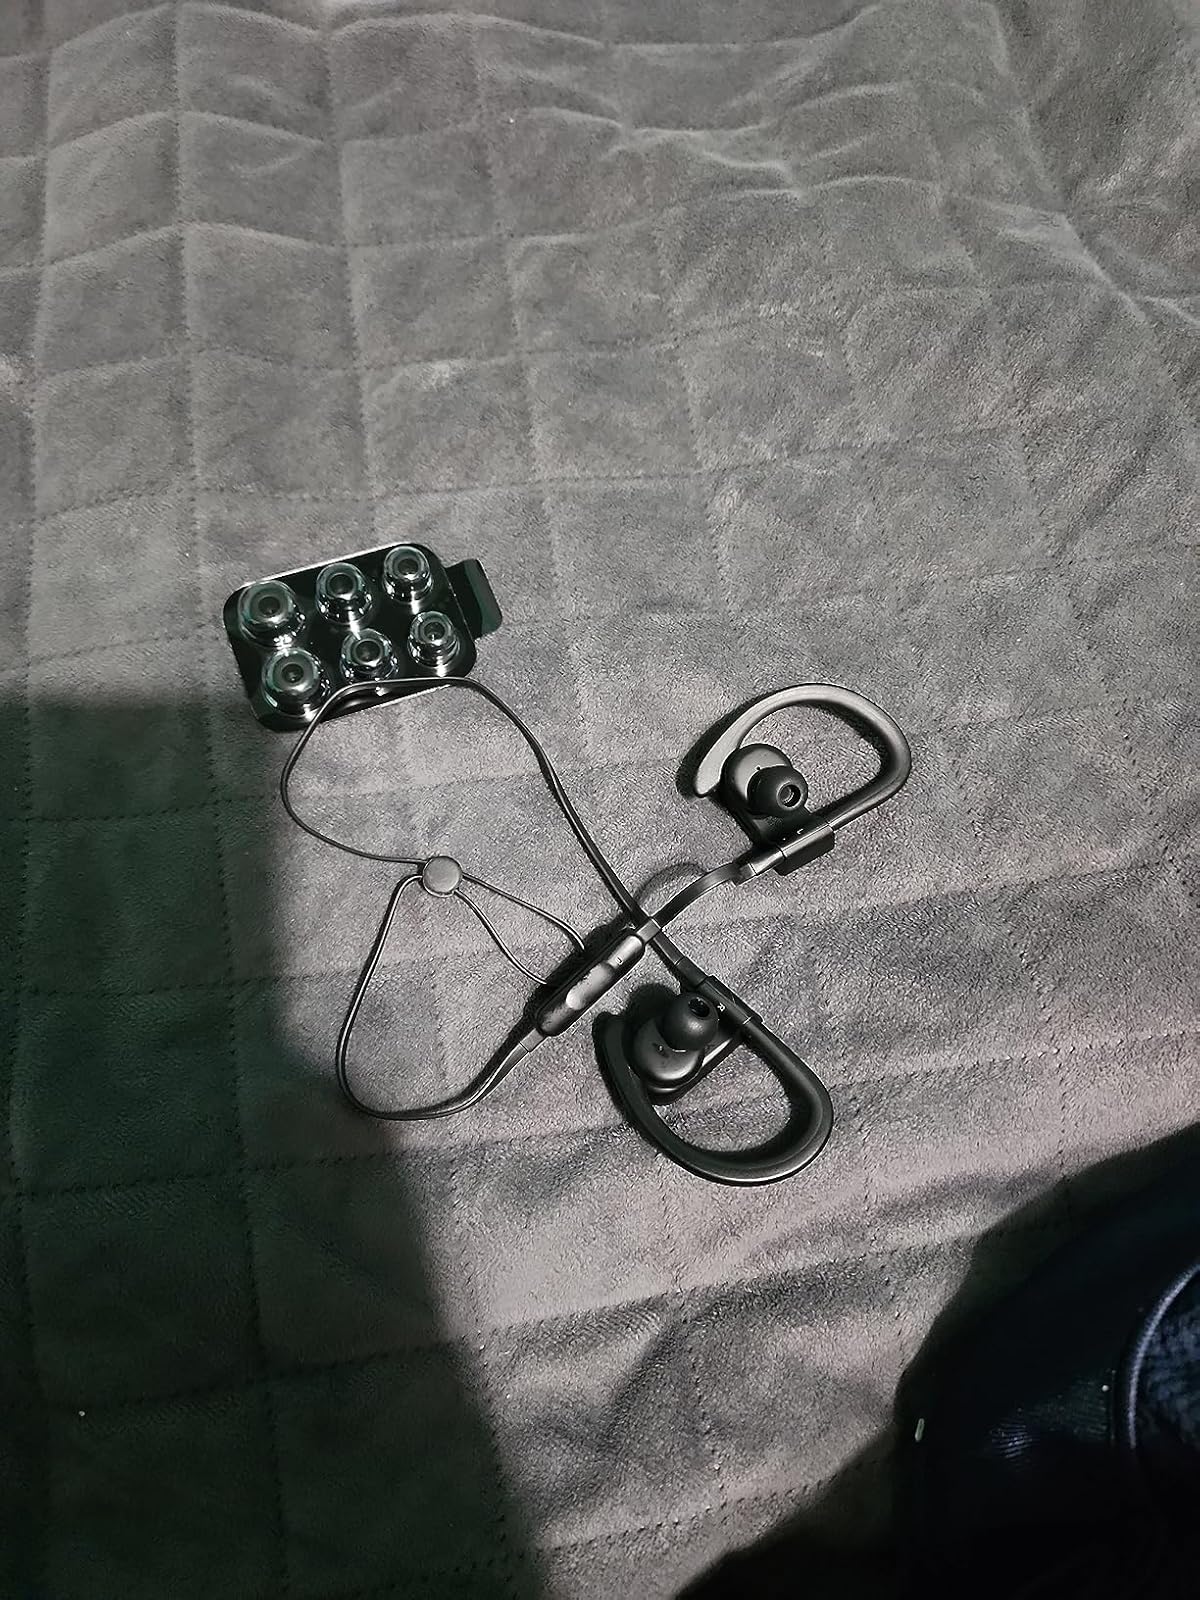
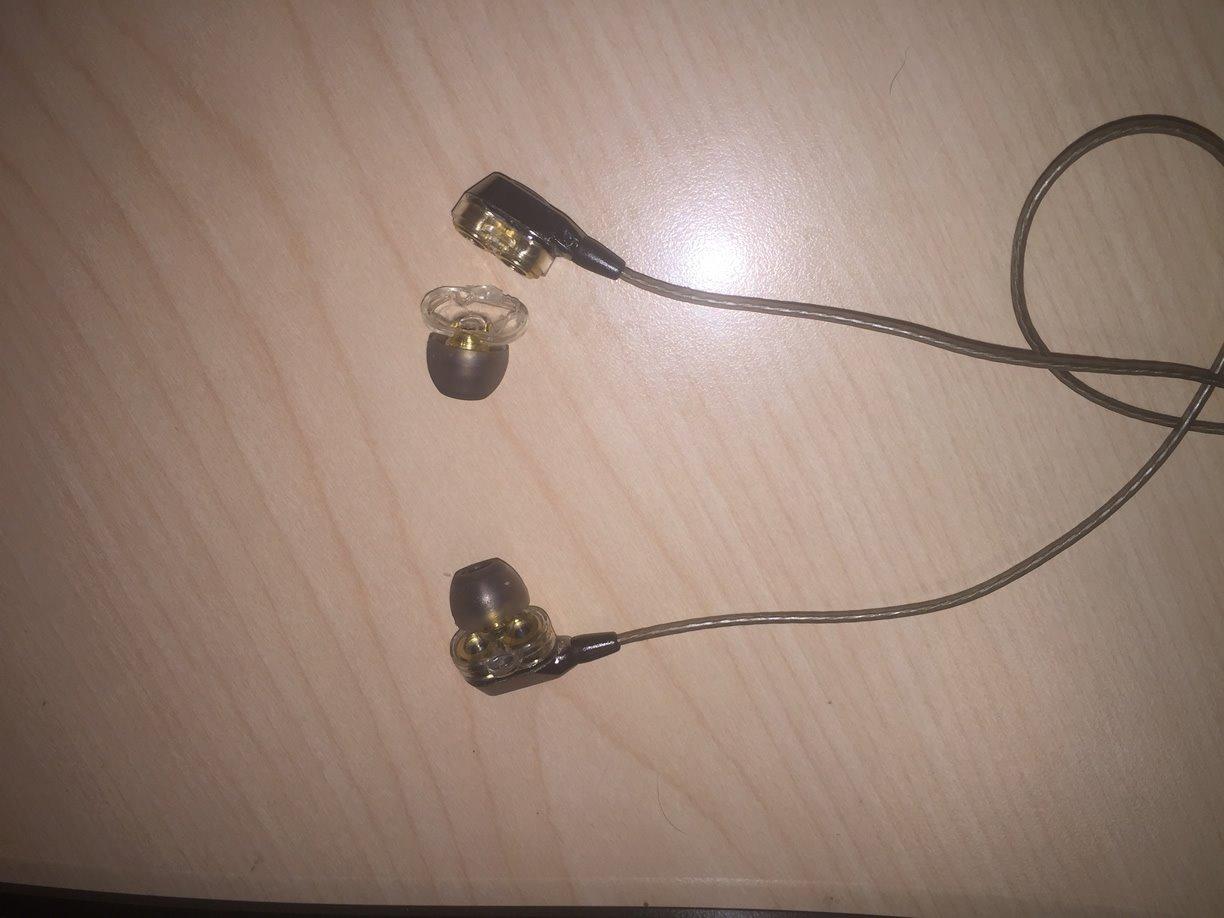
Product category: headphones
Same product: no